Quintus Caecilius Iucundus

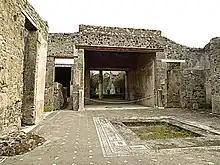
The House of Lucius Caecilius Iucundus in Pompeii, where Quintus Caecilius Iucundus lived. An inscription of his name upon the wall is the only known attestation of his name.

Little is known of the historical Quintus Caecilius Iucundus. His paternal grandfather, Felix, had been a freedman of the "gens Caecilia" and a banker in Pompeii.